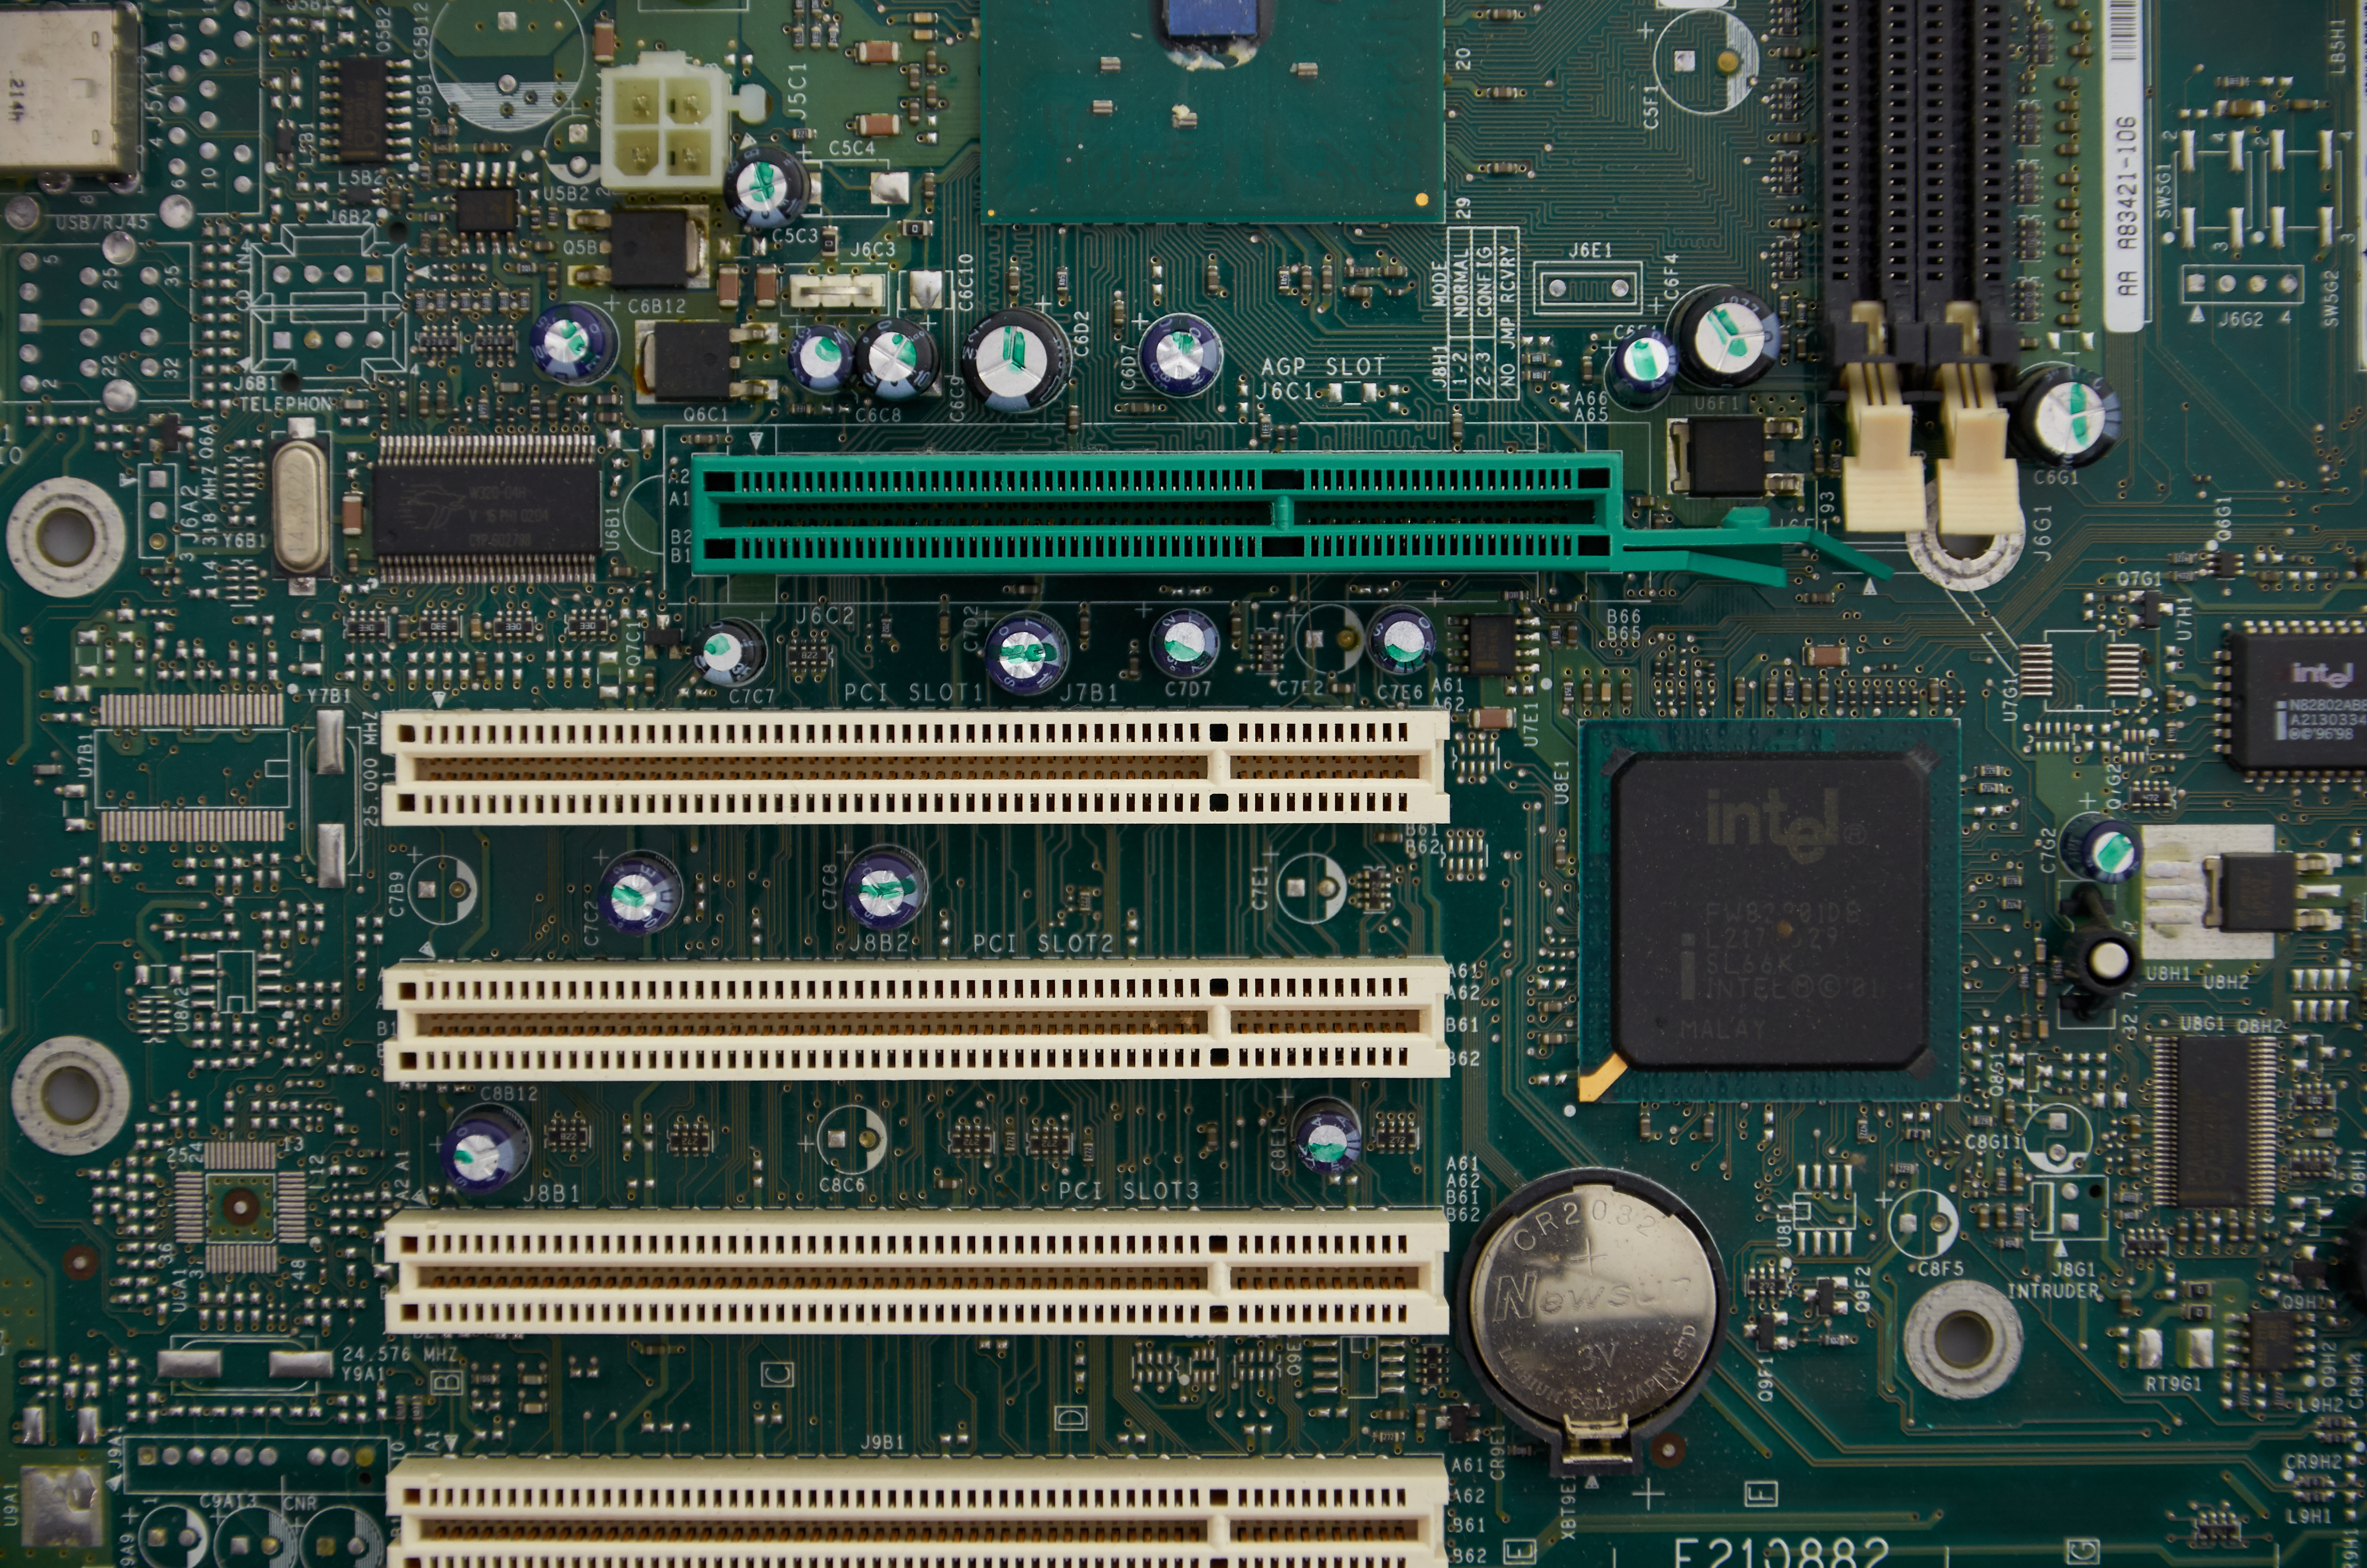
passive circuit component, circuit component, green, blue, black, hardware programmer, electronic engineering, electronic component, engineering, electric blue, microcontroller, electronic device, technology, personal computer hardware, parallel, computer hardware, font, electronics accessory, read only memory, composite material, computer component, pattern, circuit prototyping, audio equipment, electrical network, capacitor, motherboard, I o card, resistor, computer data storage, metal